Rey de Reyes (2015)

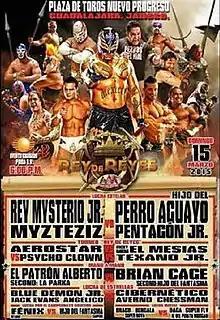
Official poster for the Rey de Reyes show

Rey de Reyes (Spanish for "King of Kings") was a professional wrestling pay-per-view (PPV) event produced by the Lucha Libre AAA World Wide (AAA) promotion, which took place on March 18, 2015, at the Auditorio Benito Juarez arena in Zapopan, Jalisco, Mexico. The show was the 19th event held under the Rey de Reyes name and also the 19th time that the eponymous Rey de Reyes tournament was held. The show was originally scheduled for Sunday March 15, 2015 but due to weather and problems with getting paperwork in order the show was postponed to March 18 instead. The main event marked the first time that Rey Mysterio Jr. wrestled after leaving WWE earlier in 2015. Rey Mysterio Jr. teamed up with Myzteziz to take on the tag team of El Hijo del Perro Aguayo and Pentagón Jr. in the main event of the show. Due to the dates moving the originally scheduled match between El Patrón Alberto and Brian Cage was canceled, replaced with a match between Blue Demon Jr. and Villano IV.